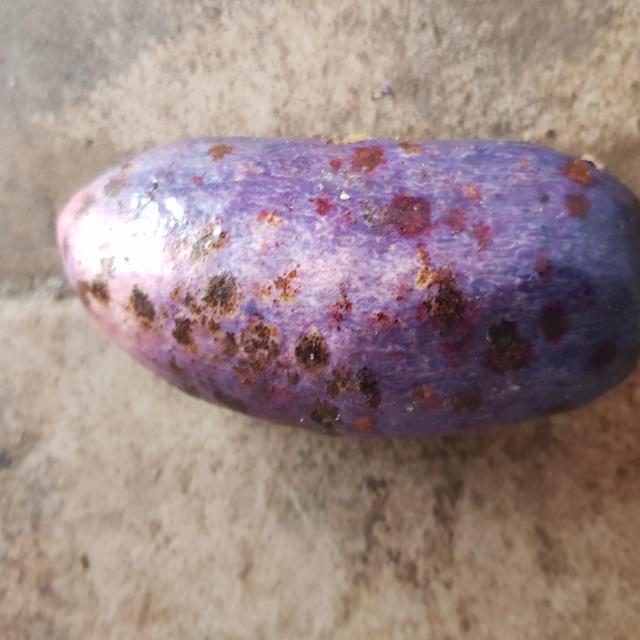
Plum grade: unripe